Argyle diamond mine

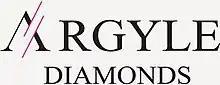
Logo

Argyle was the fourth-largest diamond-producing mine in the world by volume, averaging annual production of . Production peaked in 1994, when were produced. Argyle's open pit mine produced over of rough diamonds.